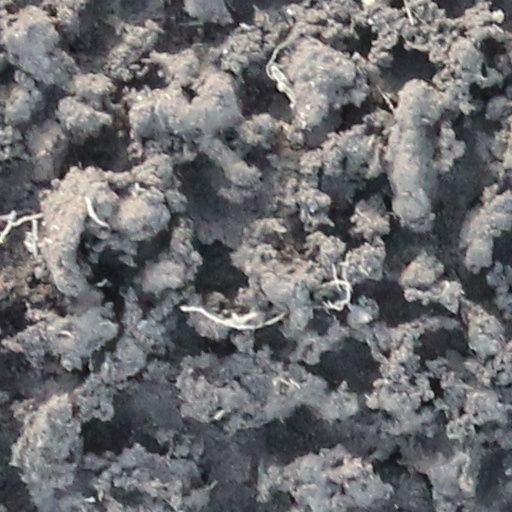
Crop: wheat